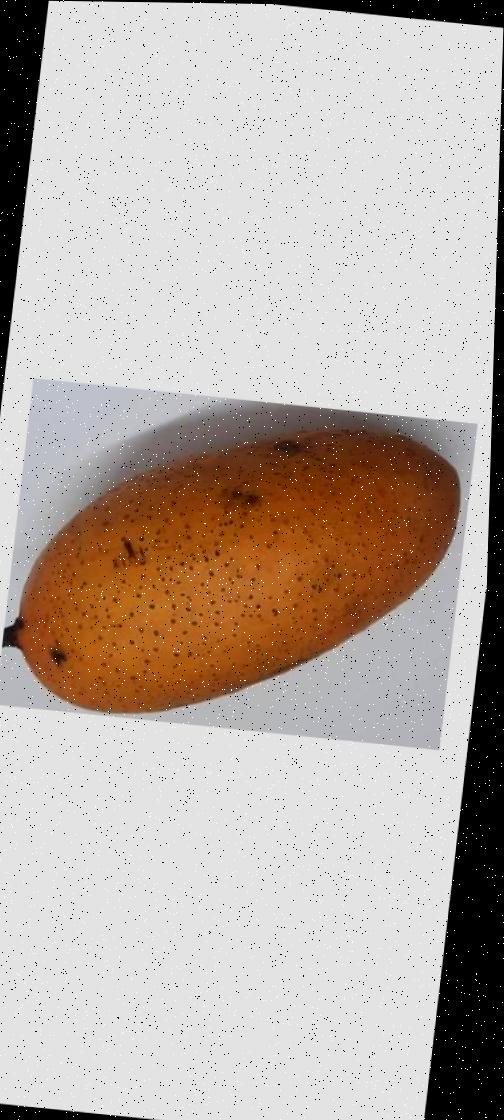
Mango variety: Ashshina Classic